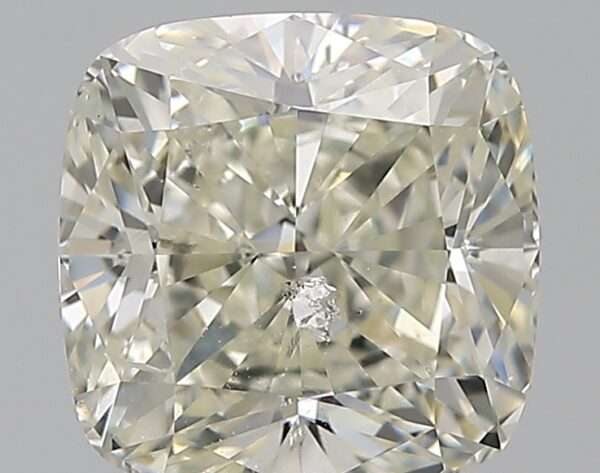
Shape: cushion
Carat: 2.01
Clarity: SI2
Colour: H
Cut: EX
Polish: EX
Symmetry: VG
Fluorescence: ST
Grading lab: HRD
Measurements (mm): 7.04 x 7.02 x 4.77